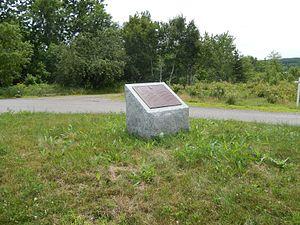
Monument du fort Nerepis en août 2016.
Le fort Nerepis ou fort Boishébert est un ancien fort français situé dans la paroisse de Westfield, au Nouveau-Brunswick. Le fort est situé sur la pointe Woodmans, à l'embouchure de la rivière Nerepis dans le fleuve Saint-Jean. Localisé au confluent des rivières Saint-Jean et Nerepis, le fort doit ses origines à un village amérindien fortifié. Il a été désigné lieu historique national du Canada en 1930.